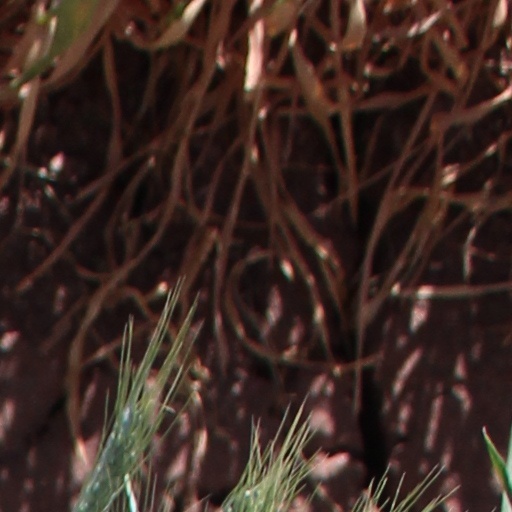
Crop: wheat